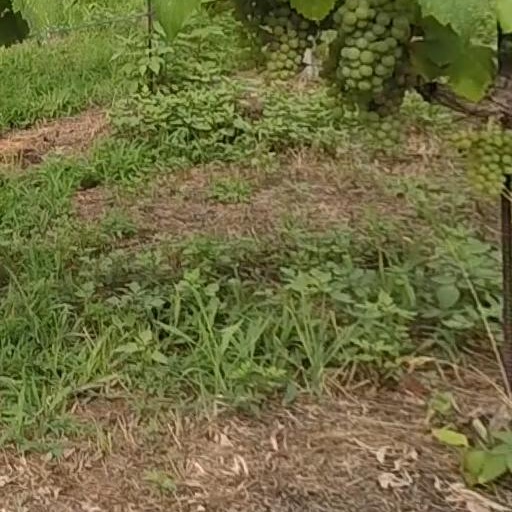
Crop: grape